History of opera

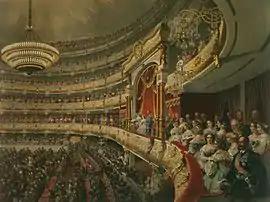
Performance at the Bolshoi Theatre in Moscow (1856)

Ambroise Thomas was a classicist, a fervent detractor of Wagner and "modern" music. He composed nine operas, strictly based on the French tradition. His first success was "La double échelle" ("The Double Staircase", 1837). He treated the comic genre with "Le songe d'une nuit d'été" ("The ground of a summer night", 1850), not based on Shakespeare despite the title. He was influenced by Gounod, as seen in "Mignon" (1866) and "Hamlet" (1868).